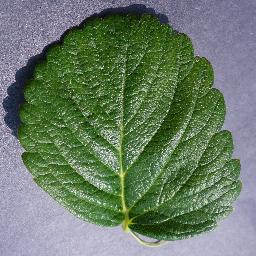
Label: Strawberry___healthy